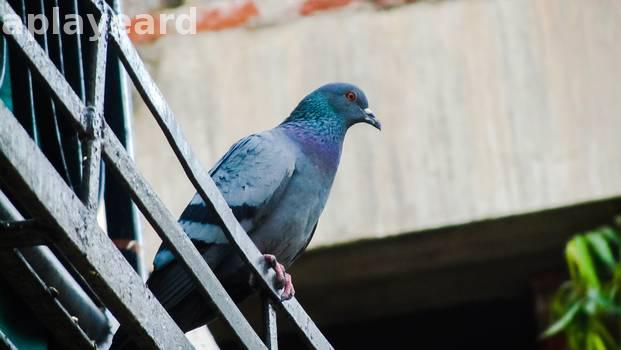
Label: Watermark